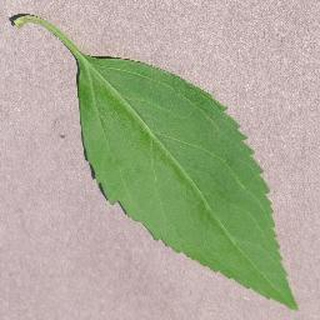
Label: healthy_cherry